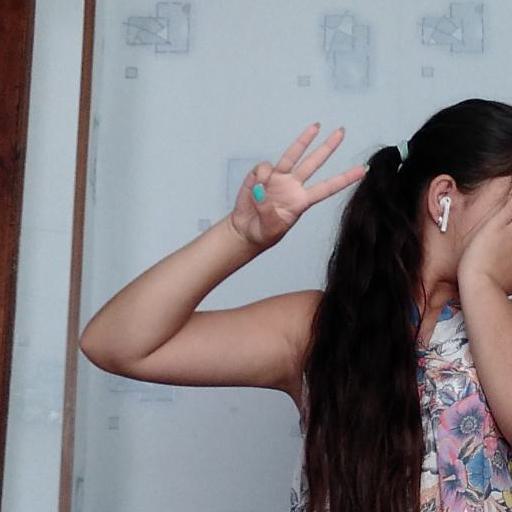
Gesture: three